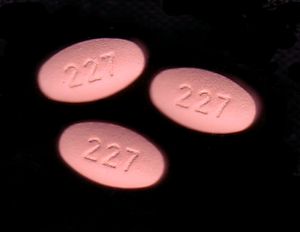
Le raltégravir est la dénomination commune internationale de l'Isentress, un inhibiteur de l'intégrase du VIH qui a obtenu son AMM européenne le 20 décembre 2007. Cette molécule, brevetée par les laboratoires Merck & Co., est également connue sous son ancien nom de code, MK-0518. Plus précisément, il s'agit d'un inhibiteur de transfert de brins.
La chimie est une science de la nature qui étudie la matière et ses transformations, et plus précisément :